French destroyer L'Adroit (1927)

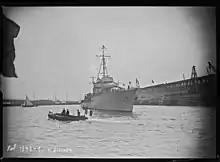
"L’Adroit" in Le Havre on 2 August 1929

"L’Adroit" ("the skilful one") was built at A C de France at Dunkirk. She was laid down on 26 May 1925, launched on 1 April 1927 and completed 1 July 1929. She was in action during the first months of World War II, and with the invasion of France and the Low Countries and was involved with the evacuation of the British and French forces from Dunkirk.